Letter to the King

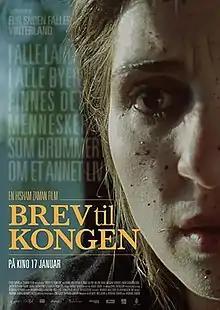
Film poster

Letter to the King is a 2014 Norwegian drama film directed by Hisham Zaman.